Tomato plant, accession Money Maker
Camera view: bottom (45 deg); turntable rotation: 120 degrees
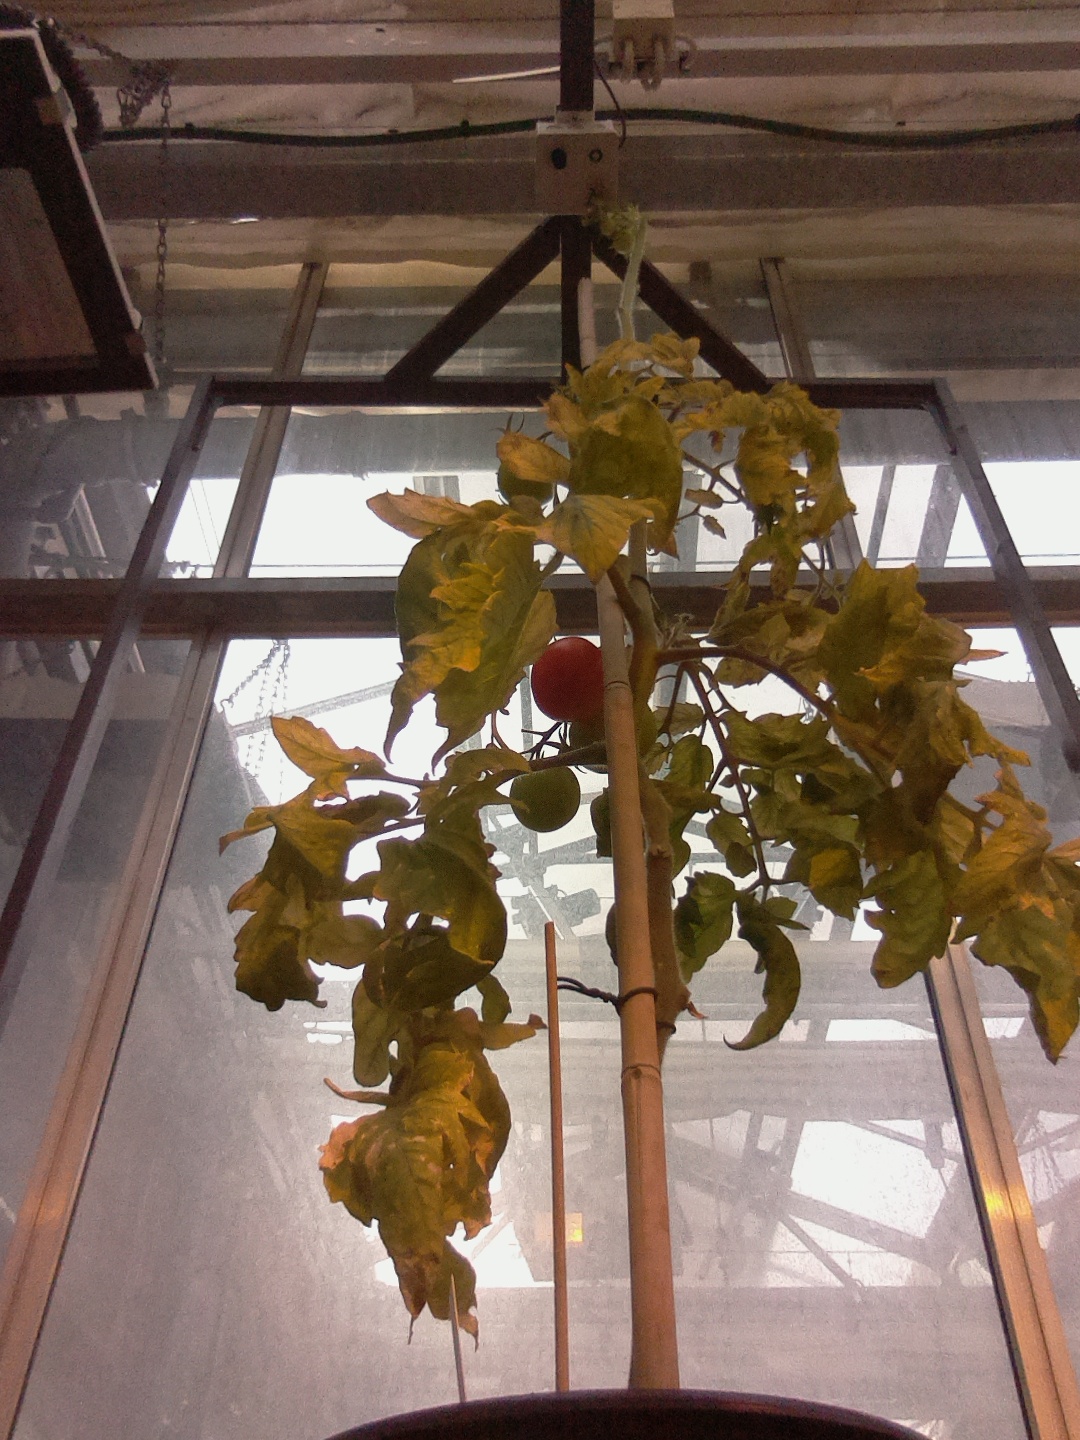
BBCH growth stage 81: 10%-20% of fruits show typical fully ripe color